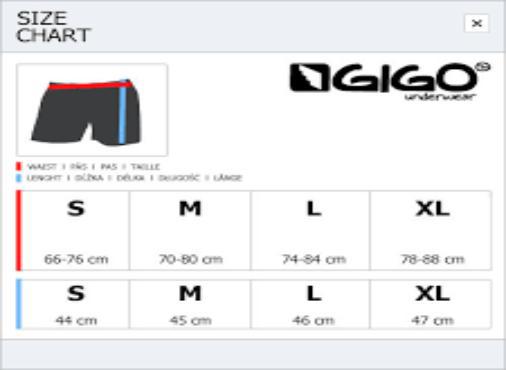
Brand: gigo
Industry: Clothes